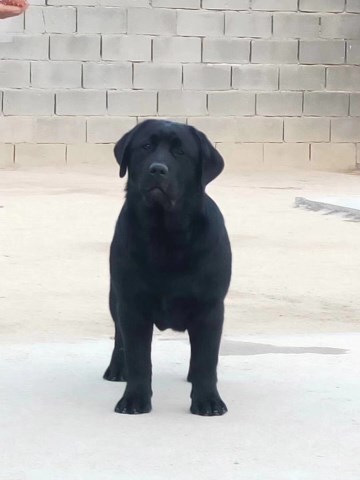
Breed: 3580-n000122-Labrador_retriever